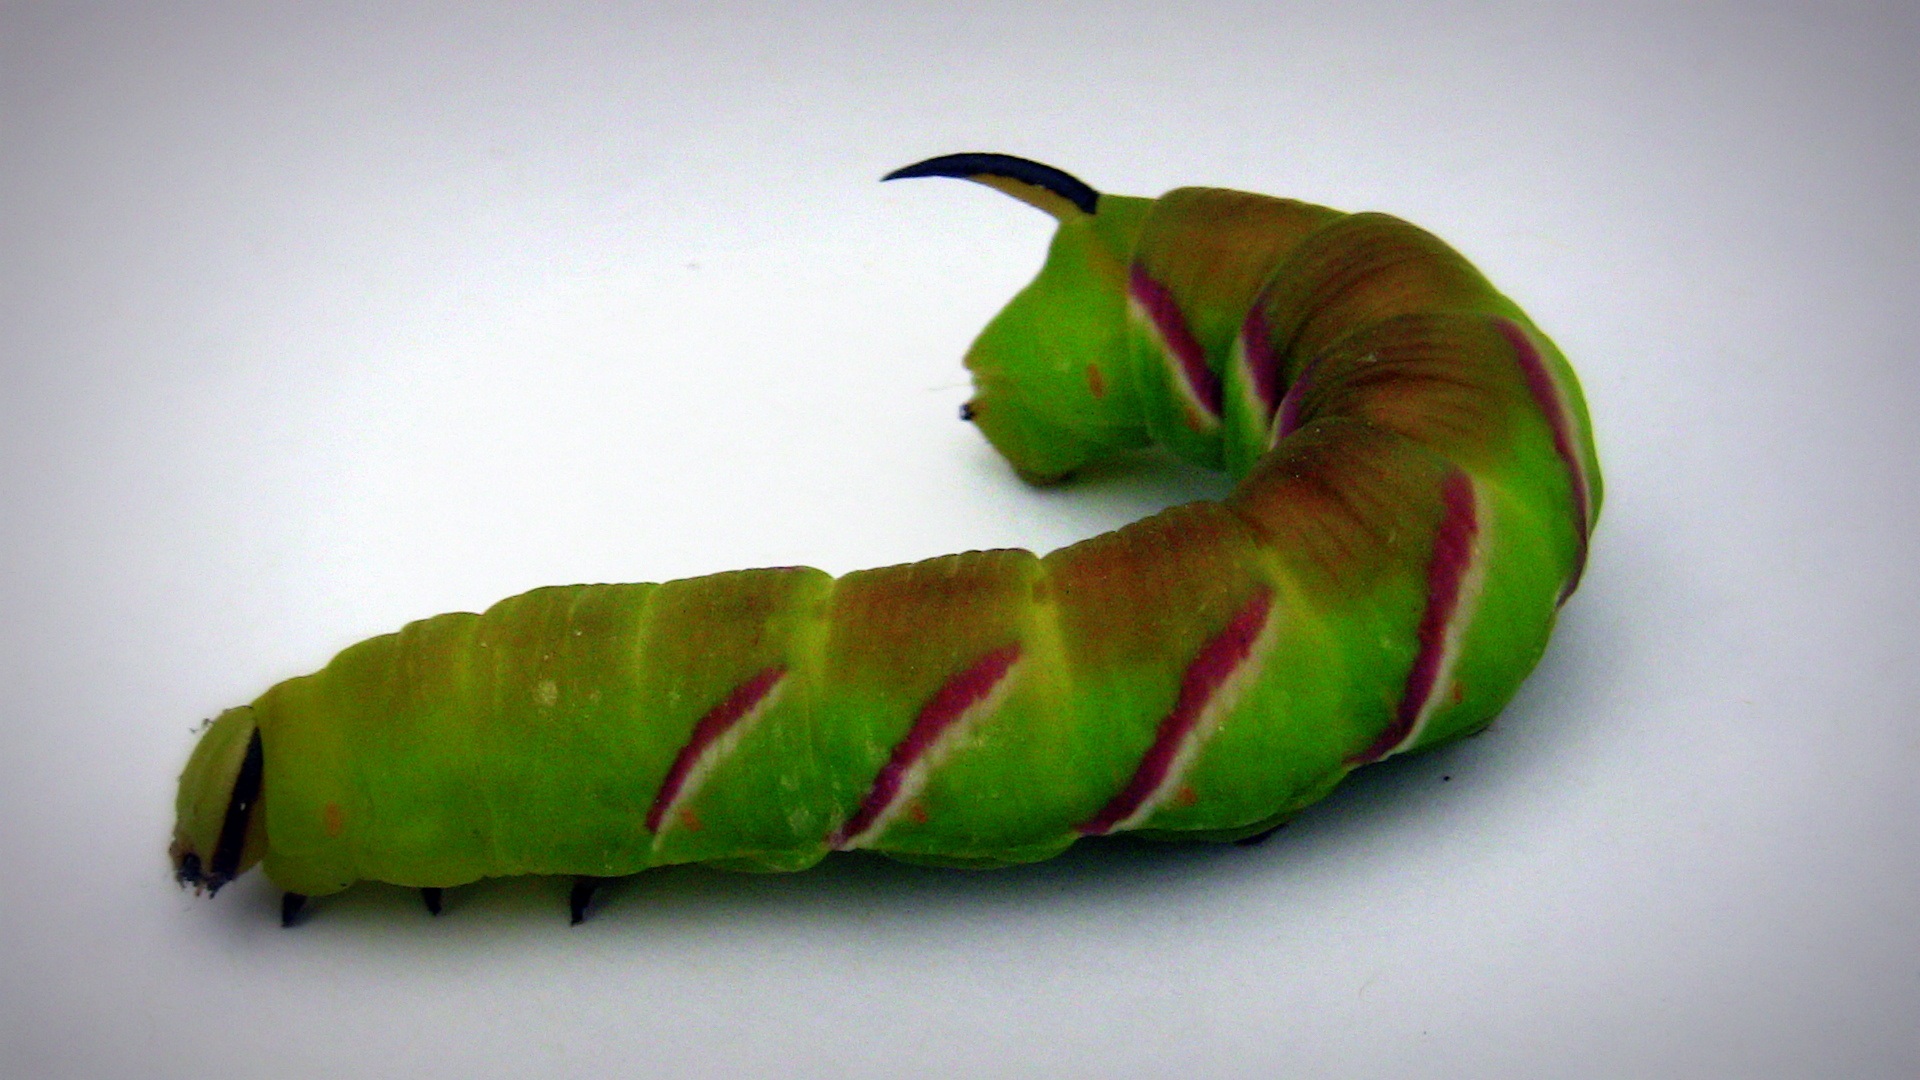
nature, leaf, animal, live, green, produce, insect, fauna, invertebrate, caterpillar, larva, macro photography, butterfly caterpillar, thick caterpillar, plant stem, moths and butterflies